Jurgis Astikas

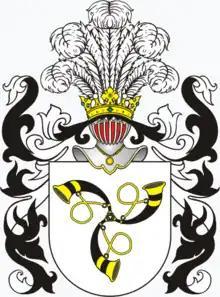
Coat of Arms of the Astikai family

Jurgis Astikas or Jurgis Astikaitis (1530–1579) was a Lithuanian nobleman of the Grand Duchy of Lithuania and a member of the noble Astikai family. He participated in the Livonian War and signing of the election of king Henry of Valois after the death of king Sigismund Augustus in 1572. Jurgis was executed in Lithuania in 1579 under suspicions of plotting to assassinate king Stephen Báthory. Jurgis did not leave any descendants.